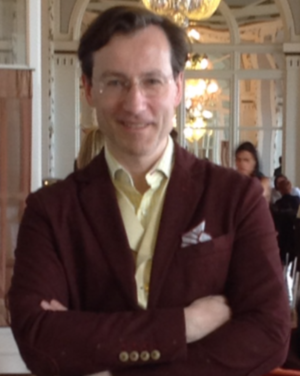
Pierre-André Hélène est un historien et un historien de l’art, conservateur du Musée Maxim's comédien et auteur français, né dans le 16e arrondissement de Paris le 1ᵉʳ juin 1962.